Raging Fighter

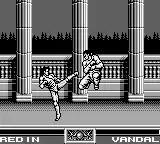
Redin is attempting a high kick against his opponent Vandal.

"Raging Fighter" plays similarly to other 2D versus fighting games from the time of its release. The player's character fights an opponent in best two-out-of-three matches in a single player tournament mode with the computer or against another human player. However, unlike most modern fighting games released at the time, instead of three to six buttons, there are two buttons: one for punching, the other for kicking. Depending on what direction the player presses when punching or kicking, the player can throw a different punch or kick with different properties that would be useful in different situations. For instance, there are three low kicks available if the player is crouching. Konami used this method to make the most of the Game Boy's two buttons.